Marcus Ericsson

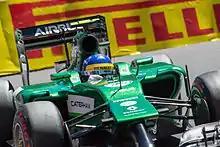
Ericsson during the 2014 Monaco Grand Prix where he wore a special helmet in tribute to famous Swedish Formula One driver Ronnie Peterson

Ericsson qualified 20th in his debut race– the 2014 Australian Grand Prix, running 11th before he fell back with oil pressure problems. In Malaysia, he qualified last, finishing 14th in front of main rival Max Chilton. In Spain, he outqualified Kobayashi for the first time in his career, but he was behind both Marussia cars. He finished the race in 20th position, the last classified finisher. In the next race, the , he was involved in a collision with Williams driver Felipe Massa during qualifying, which resulted in Massa not advancing to the second part of the qualifying session. Ericsson was penalised with two penalty points and had to start from the pit lane. He finished in 11th place, just missing out on his and Caterham's first points.